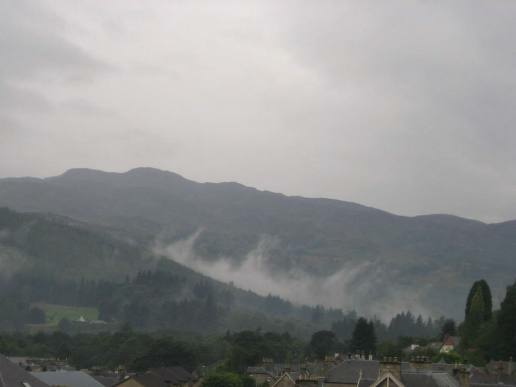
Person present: No